Child soldiers in Liberia

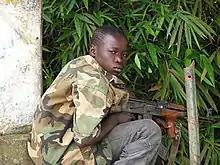
LURD child fighter -A child soldier of the Liberian rebel group LURD at the Po River (2004).

The First Liberian Civil War began in 1989, when Charles Taylor's National Patriotic Front of Liberia (NPFL) forces invaded the country in rebellion against the regime of Samuel Doe, who came to power through the 1980 Liberian coup d'état. Liberians United for Reconciliation and Democracy (LURD), Movement for Democracy in Liberia (MODEL), the United Liberation Movement for Democracy (ULIMO), as well as the NPFL utilized children as an integral aspect of their forces over the course of both armed conflicts, organizing them into factions such as the Small Boys Unit. The First Liberian Civil War as well as the Second Liberian Civil War saw thousands of children were forced to participate in armed conflict, resulting in an estimated figure of 21,000 child soldiers in need of demobilization, rehabilitation, and reintegration following the end of the Second Liberian Civil War in 2003, which concluded with the signage of the Comprehensive Peace Agreement. In the years following the war, the Liberian government was implemented measures to promote their international and national commitment to reintegrating and supporting former Children in the military.